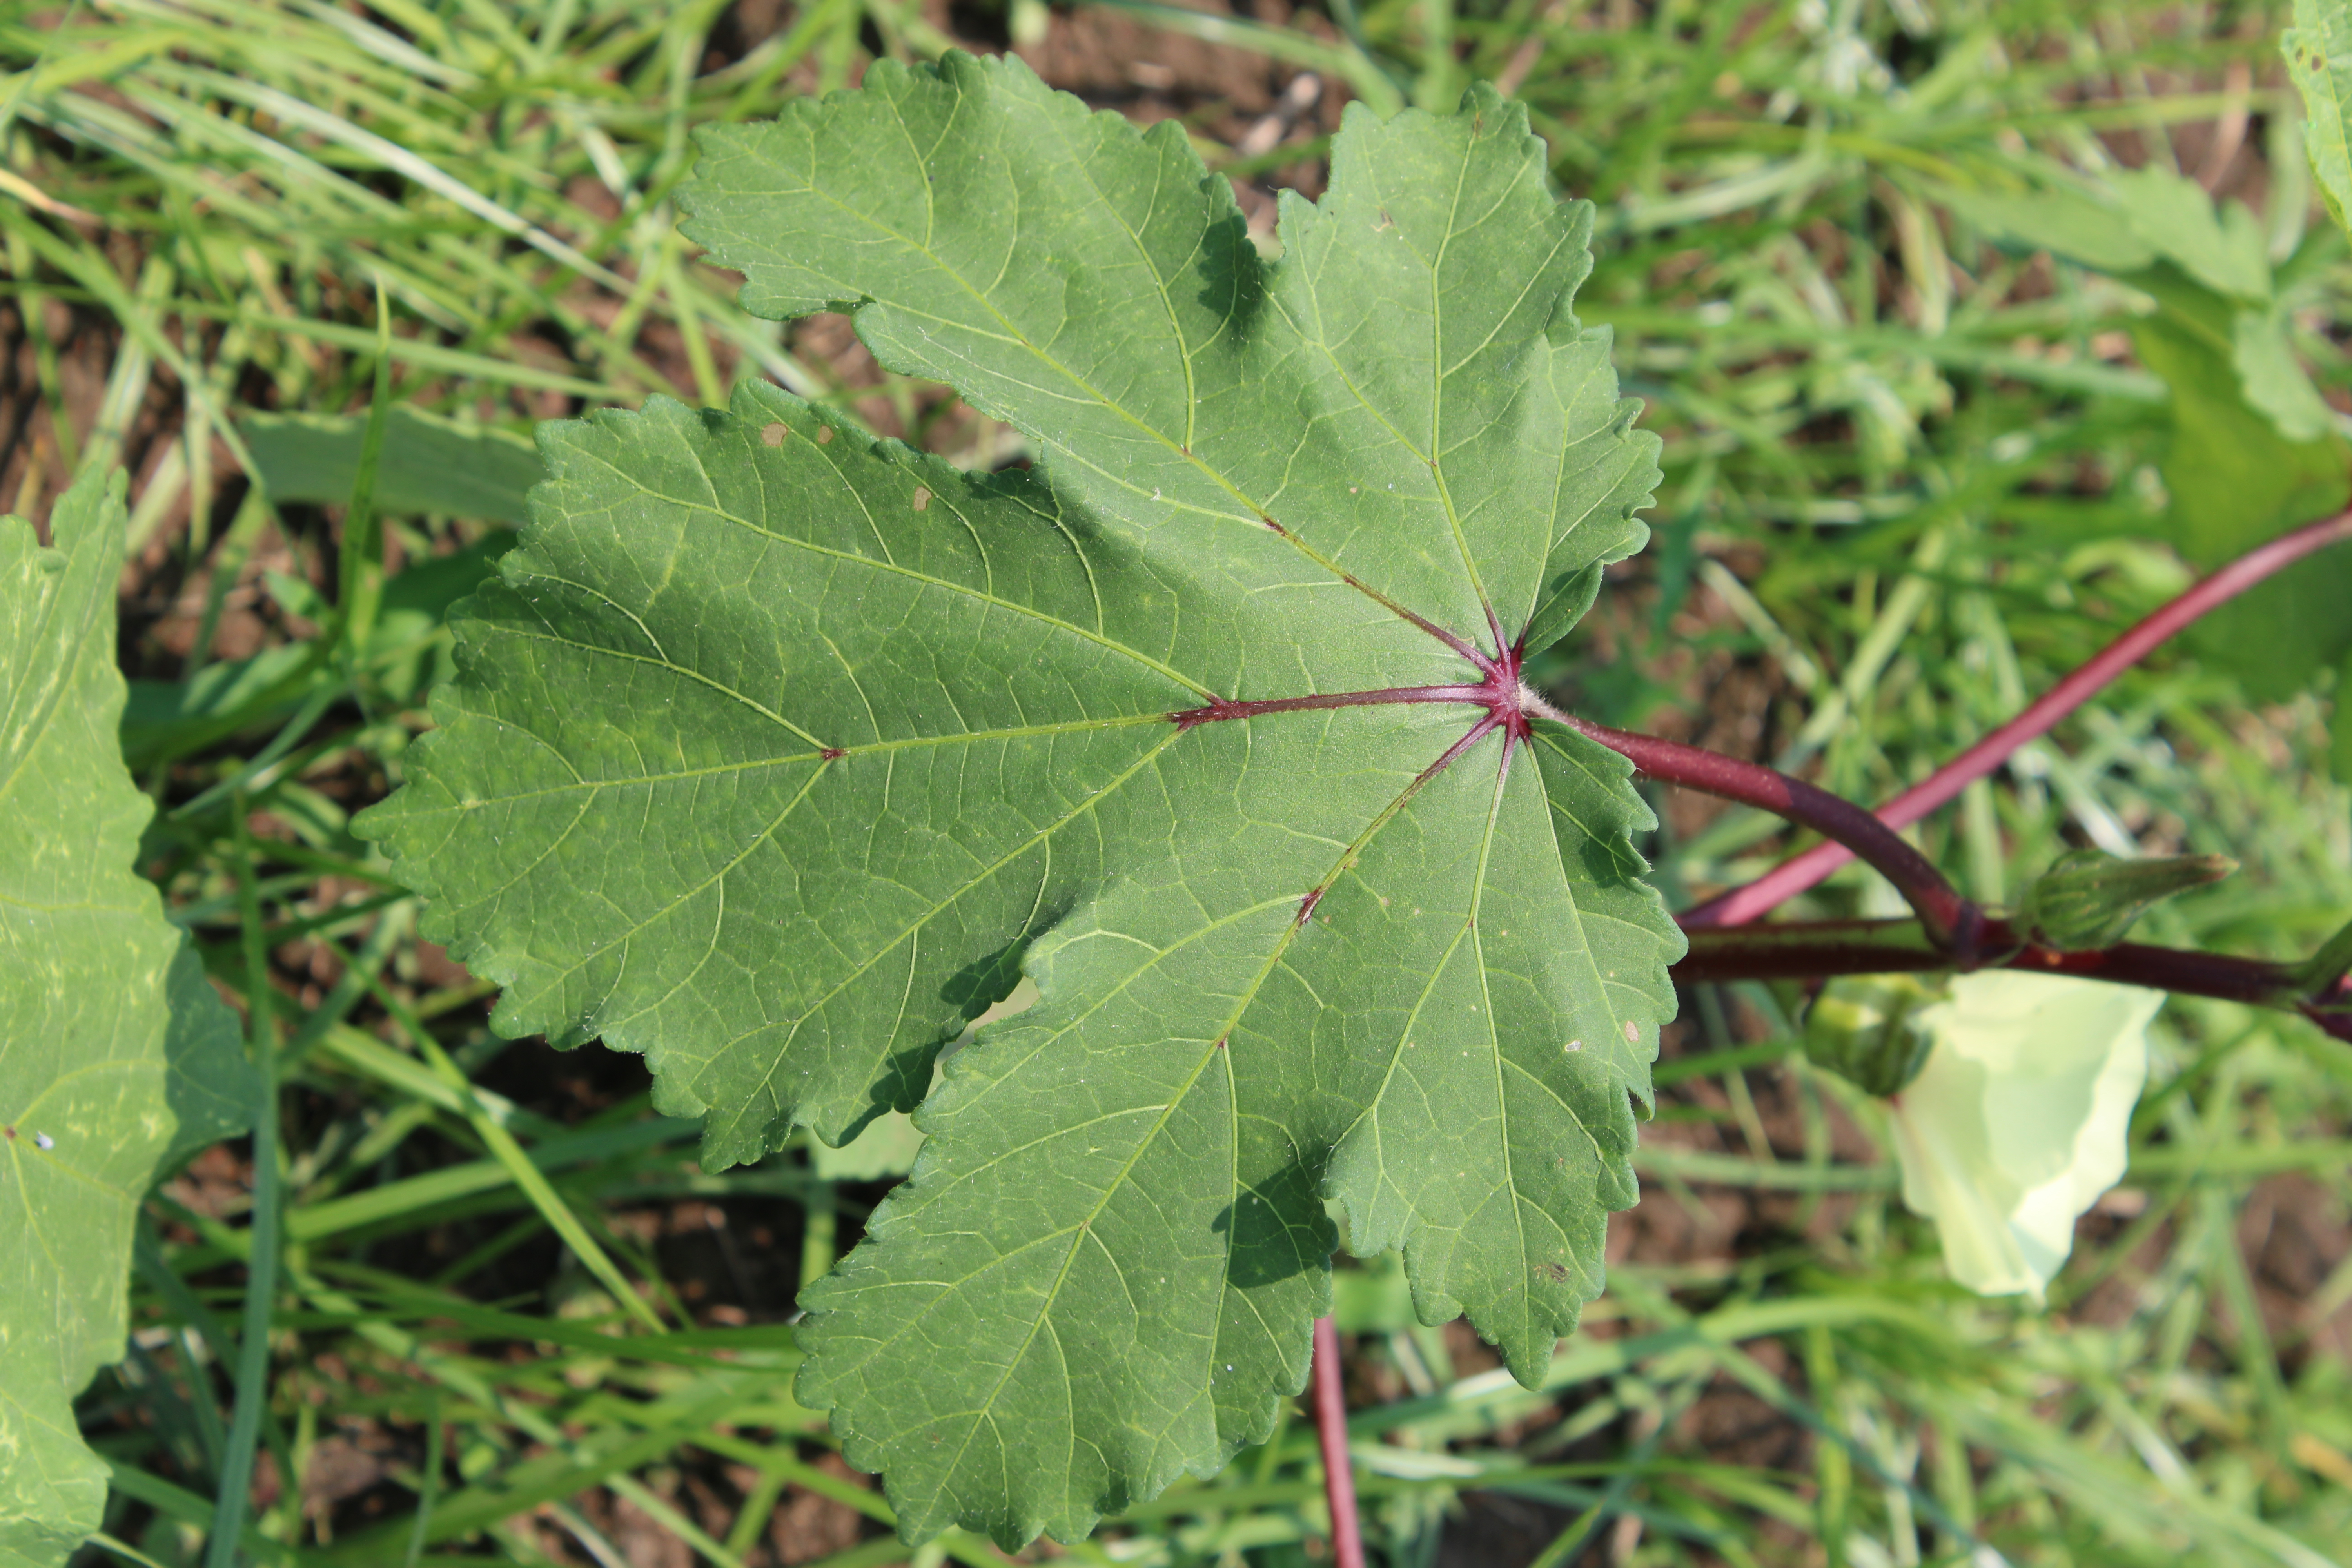
Label: Cercospora Leaf Spot